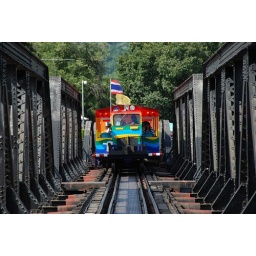
Train crossing the bridge over the river Kwai